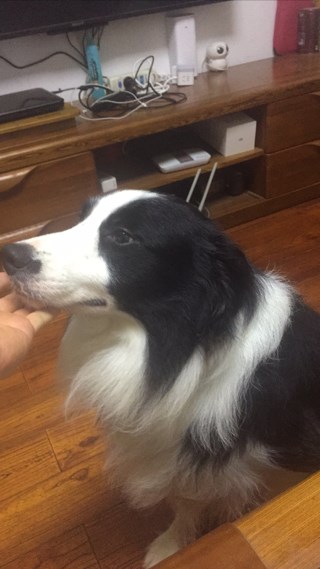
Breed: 2594-n000109-Border_collie